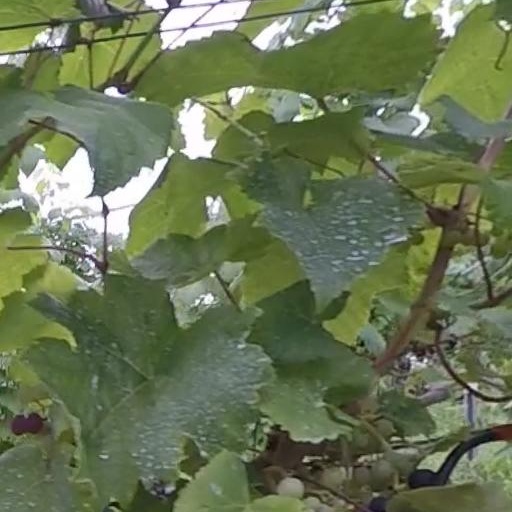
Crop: grape